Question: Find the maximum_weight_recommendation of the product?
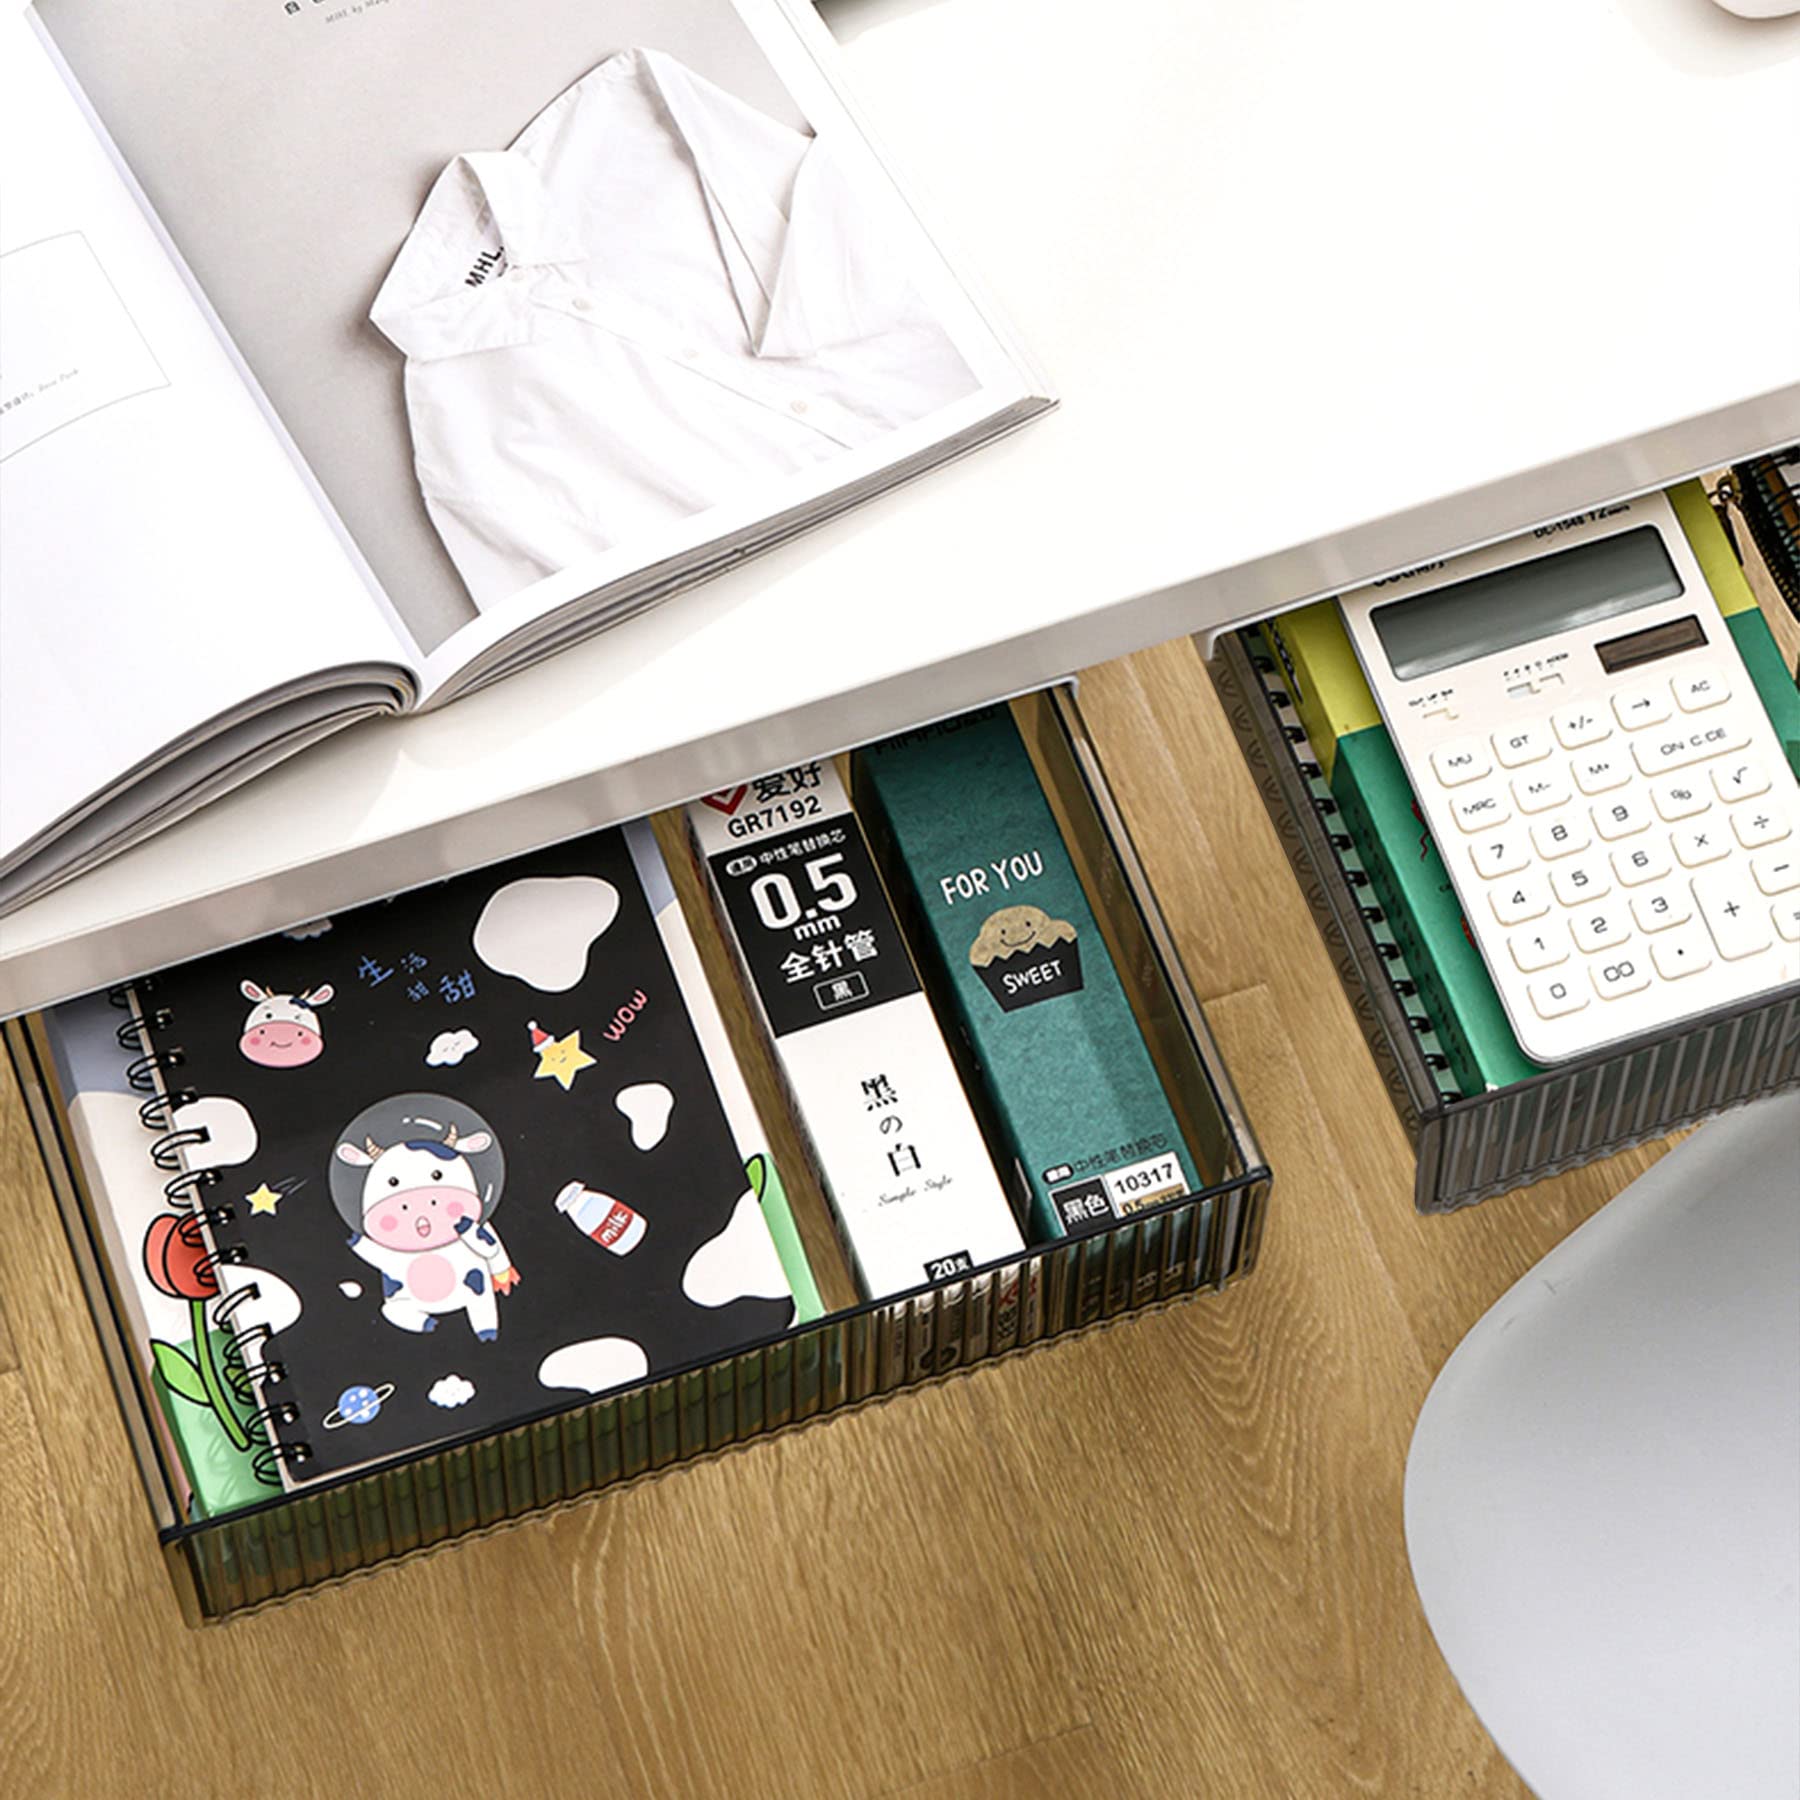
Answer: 7192.0 gram